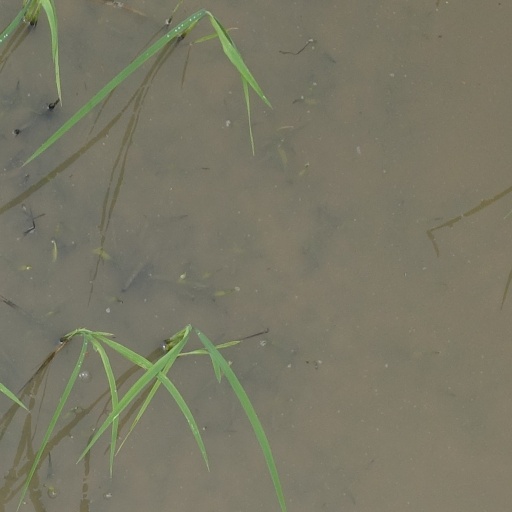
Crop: rice